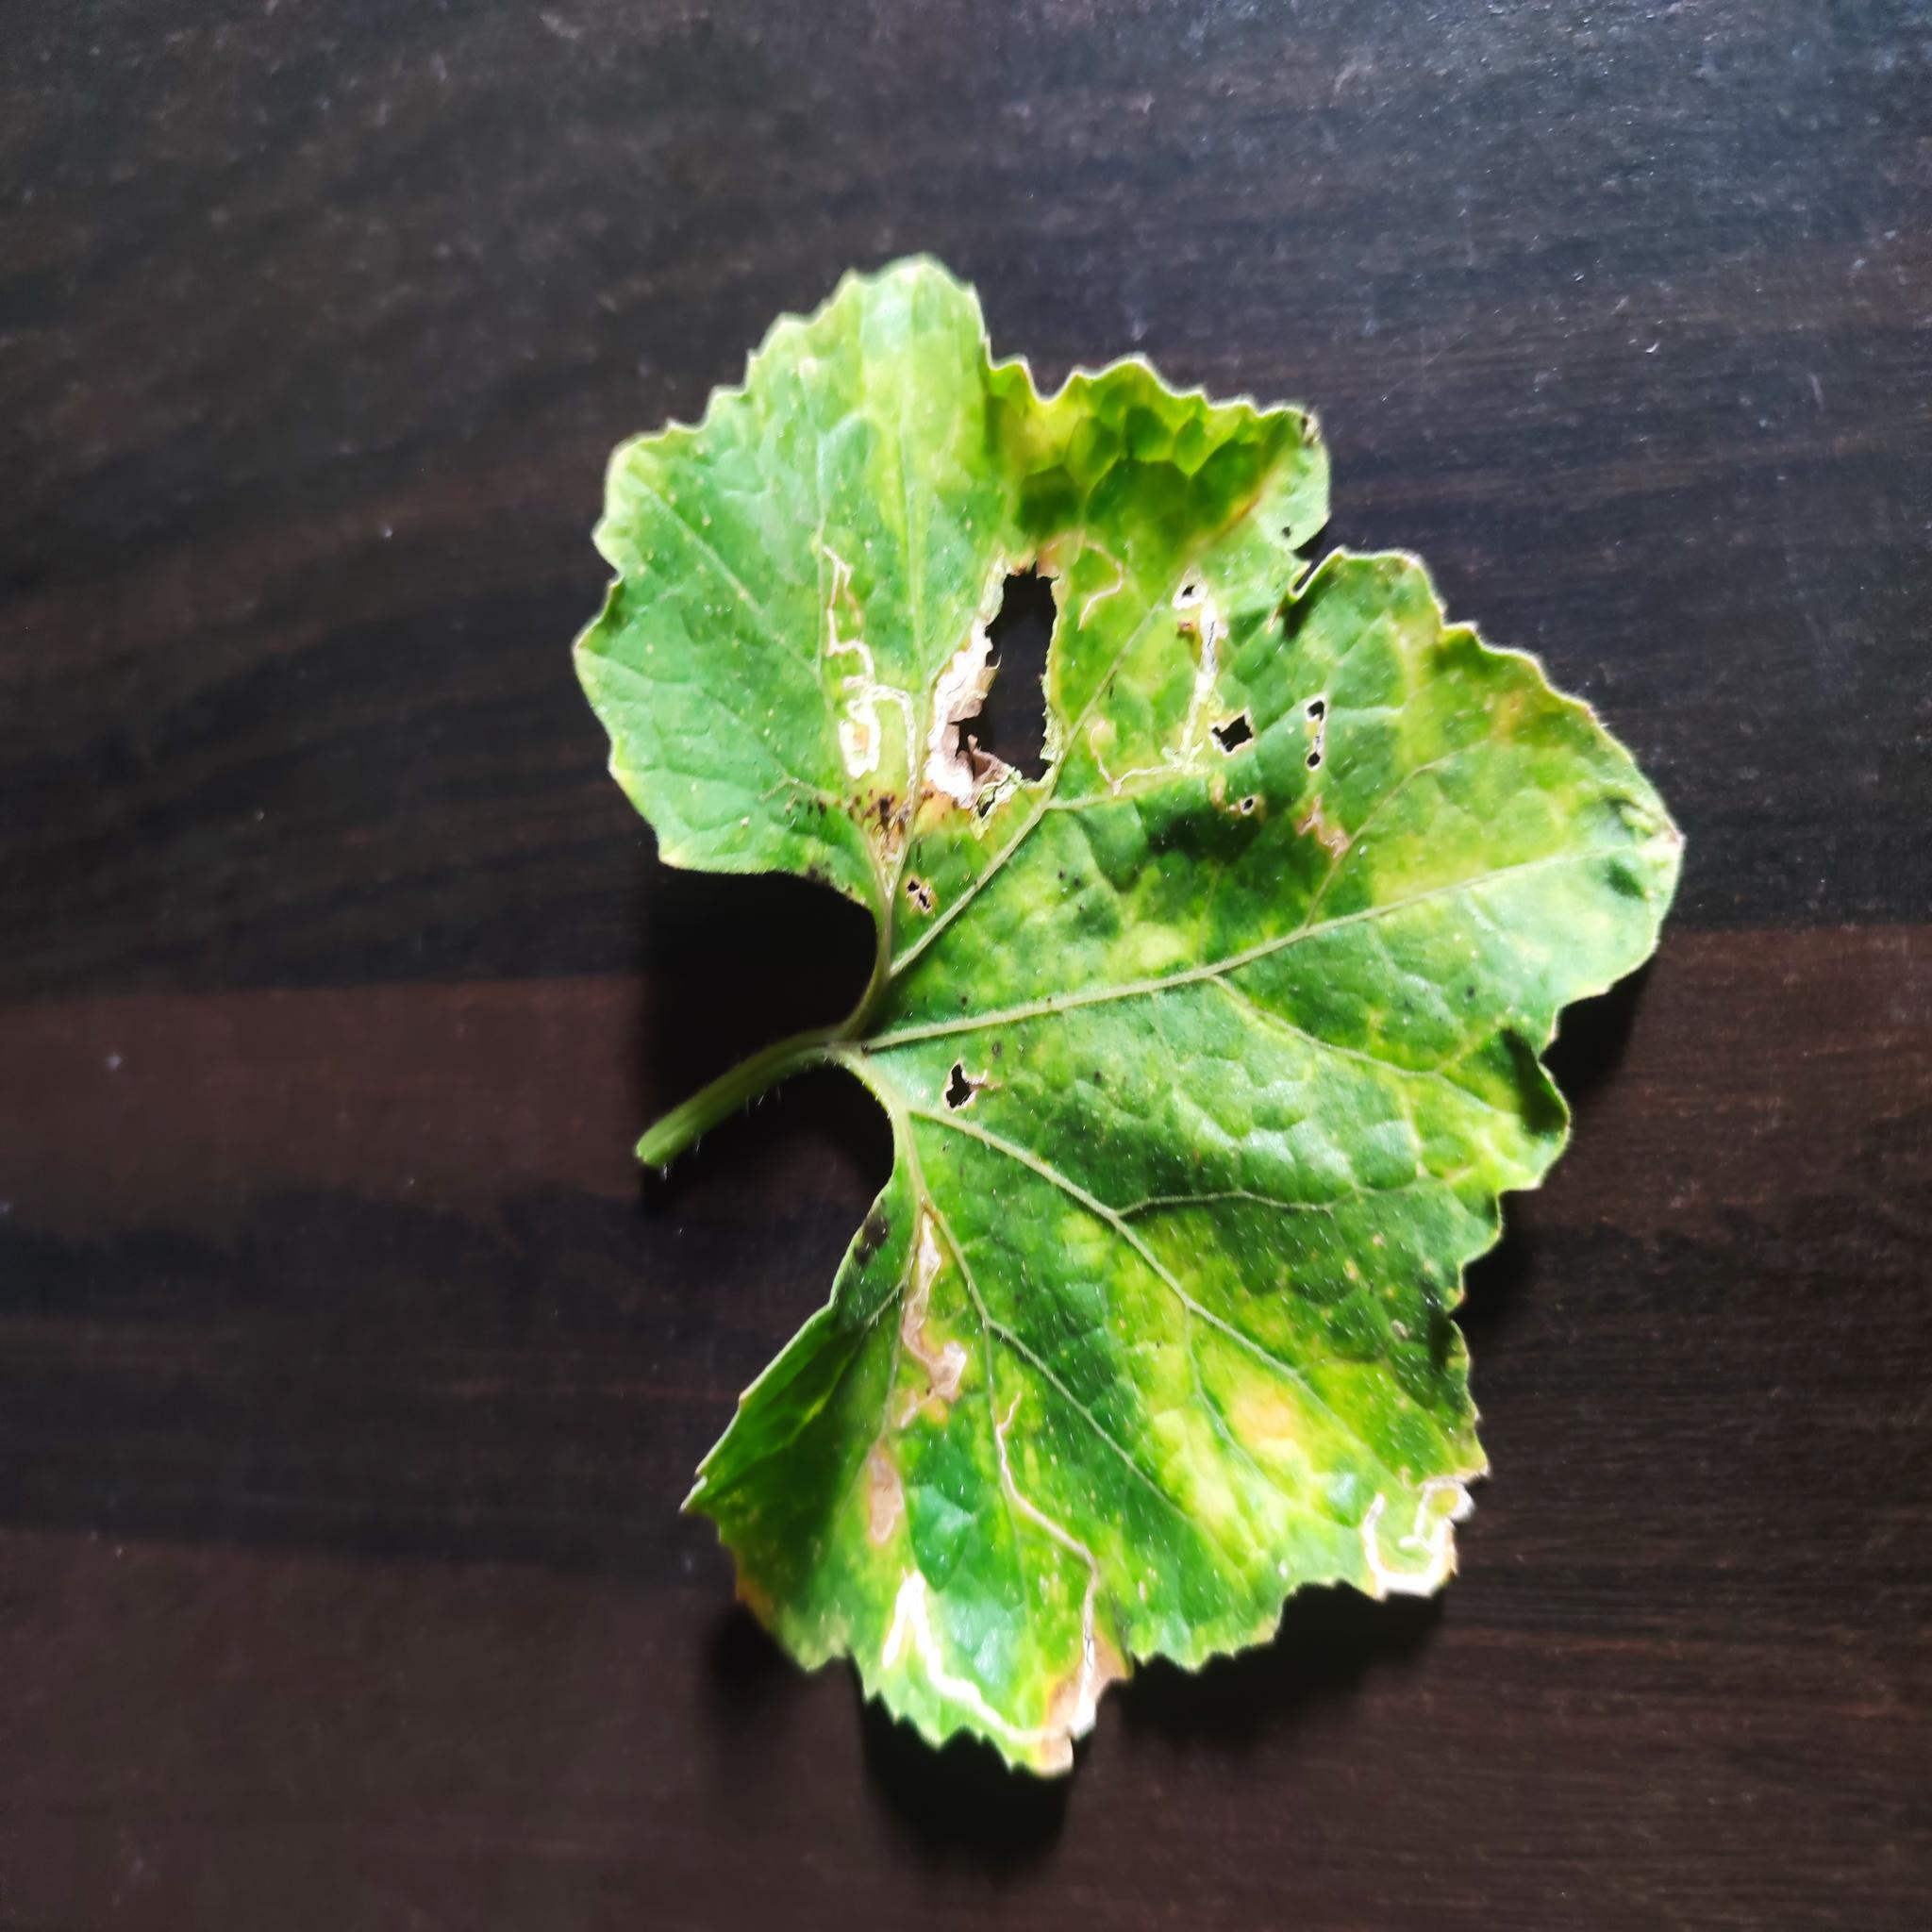
Label: Downy mildew